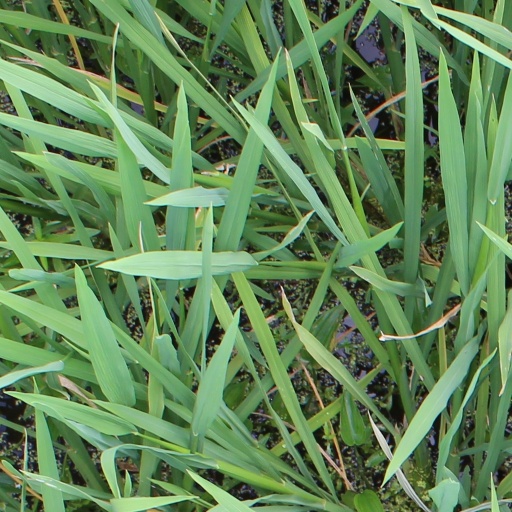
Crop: rice